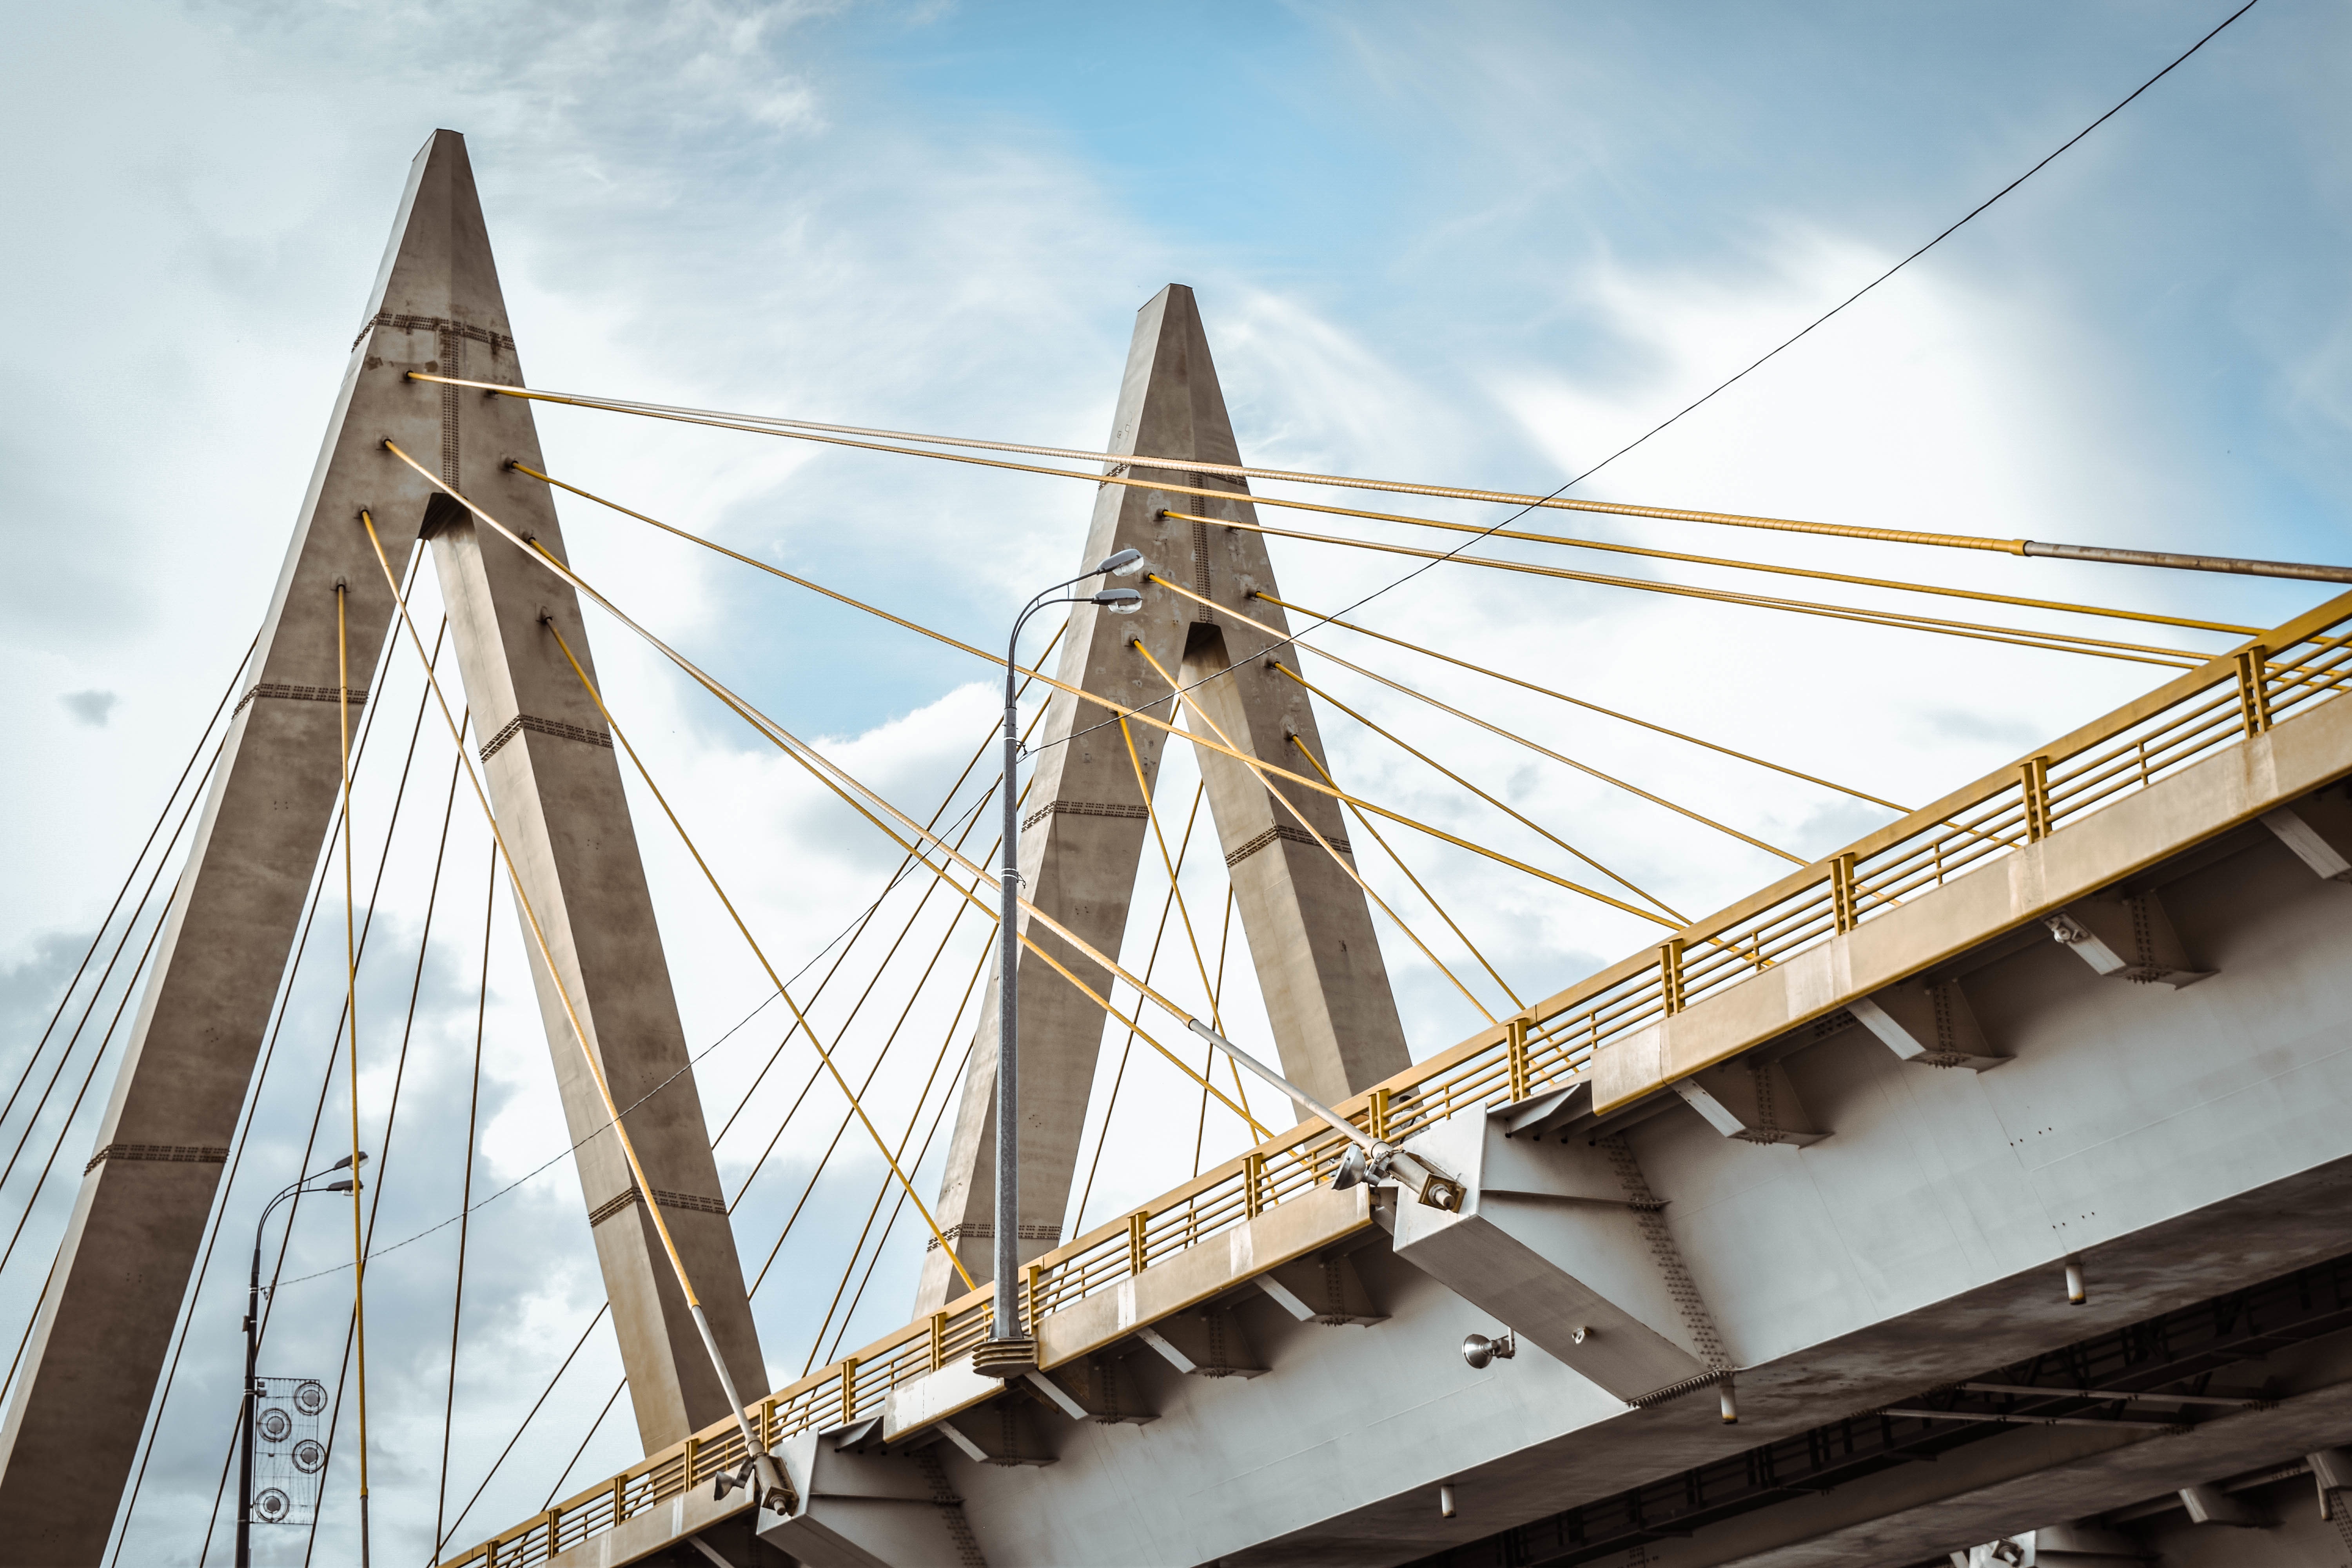
bridge, ship, vehicle, mast, sail, watercraft, schooner, sailing ship, cable stayed bridge, tall ship, galleon